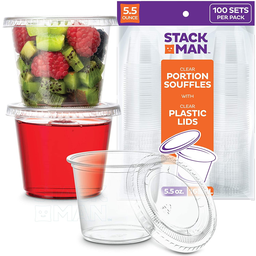
Label: plastic